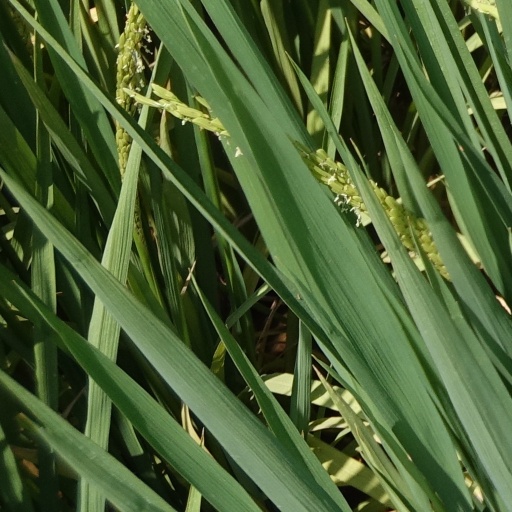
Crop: rice